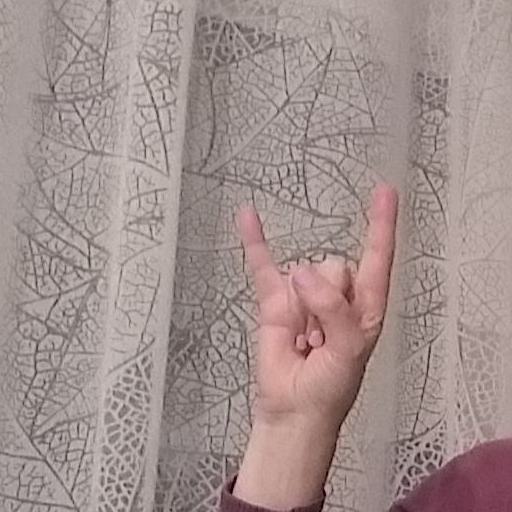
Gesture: rock